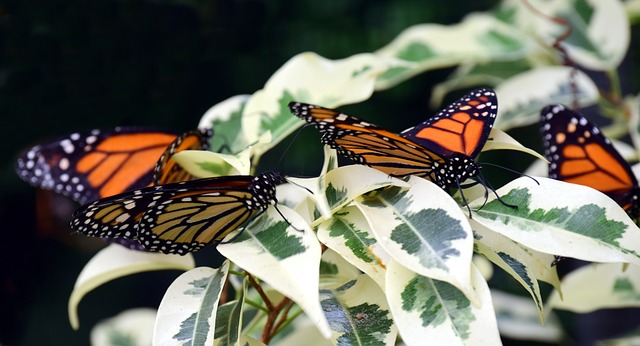
Label: farfalla